Genetic studies on Serbs

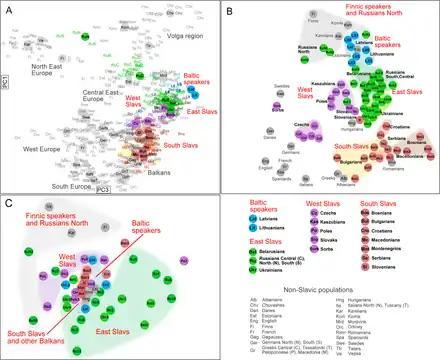
Genetic structure within European context according to three genetic systems atDNA (A), YDNA (B) and mtDNA (C) per Kushniarevich et al. (2015)

According to 2013 autosomal IBD survey "of recent genealogical ancestry over the past 3,000 years at a continental scale", the speakers of Serbo-Croatian language share a very high number of common ancestors dated to the migration period approximately 1,500 years ago with Poland and Romania-Bulgaria cluster among others in Eastern Europe. It is concluded to be caused by the Hunnic and Slavic expansion, which was a "relatively small population that expanded over a large geographic area", particularly "the expansion of the Slavic populations into regions of low population density beginning in the sixth century" and that it is "highly coincident with the modern distribution of Slavic languages". The 2015 IBD analysis found that the South Slavs have lower proximity to Greeks than with East Slavs and West Slavs, and "even patterns of IBD sharing among East-West Slavs–'inter-Slavic' populations (Hungarians, Romanians and Gagauz)–and South Slavs, i.e. across an area of assumed historic movements of people including Slavs". The slight peak of shared IBD segments between South and East-West Slavs suggests a shared "Slavonic-time ancestry". The 2014 IBD analysis comparison of Western Balkan and Middle Eastern populations found negligible gene flow between 16th and 19th century during the Islamization of the Balkans.